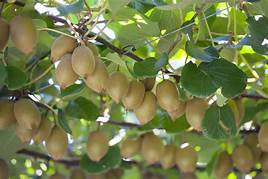
Label: Kiwi